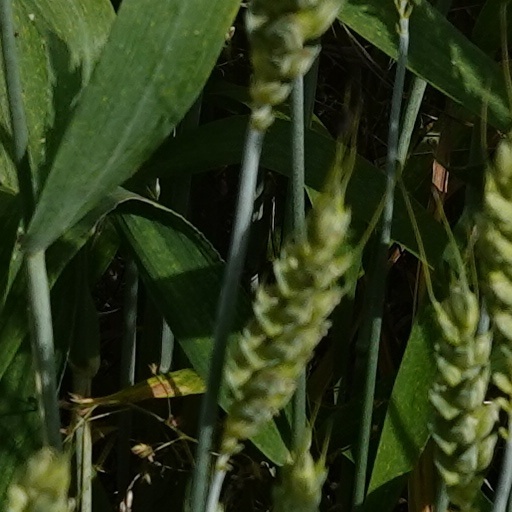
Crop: wheat